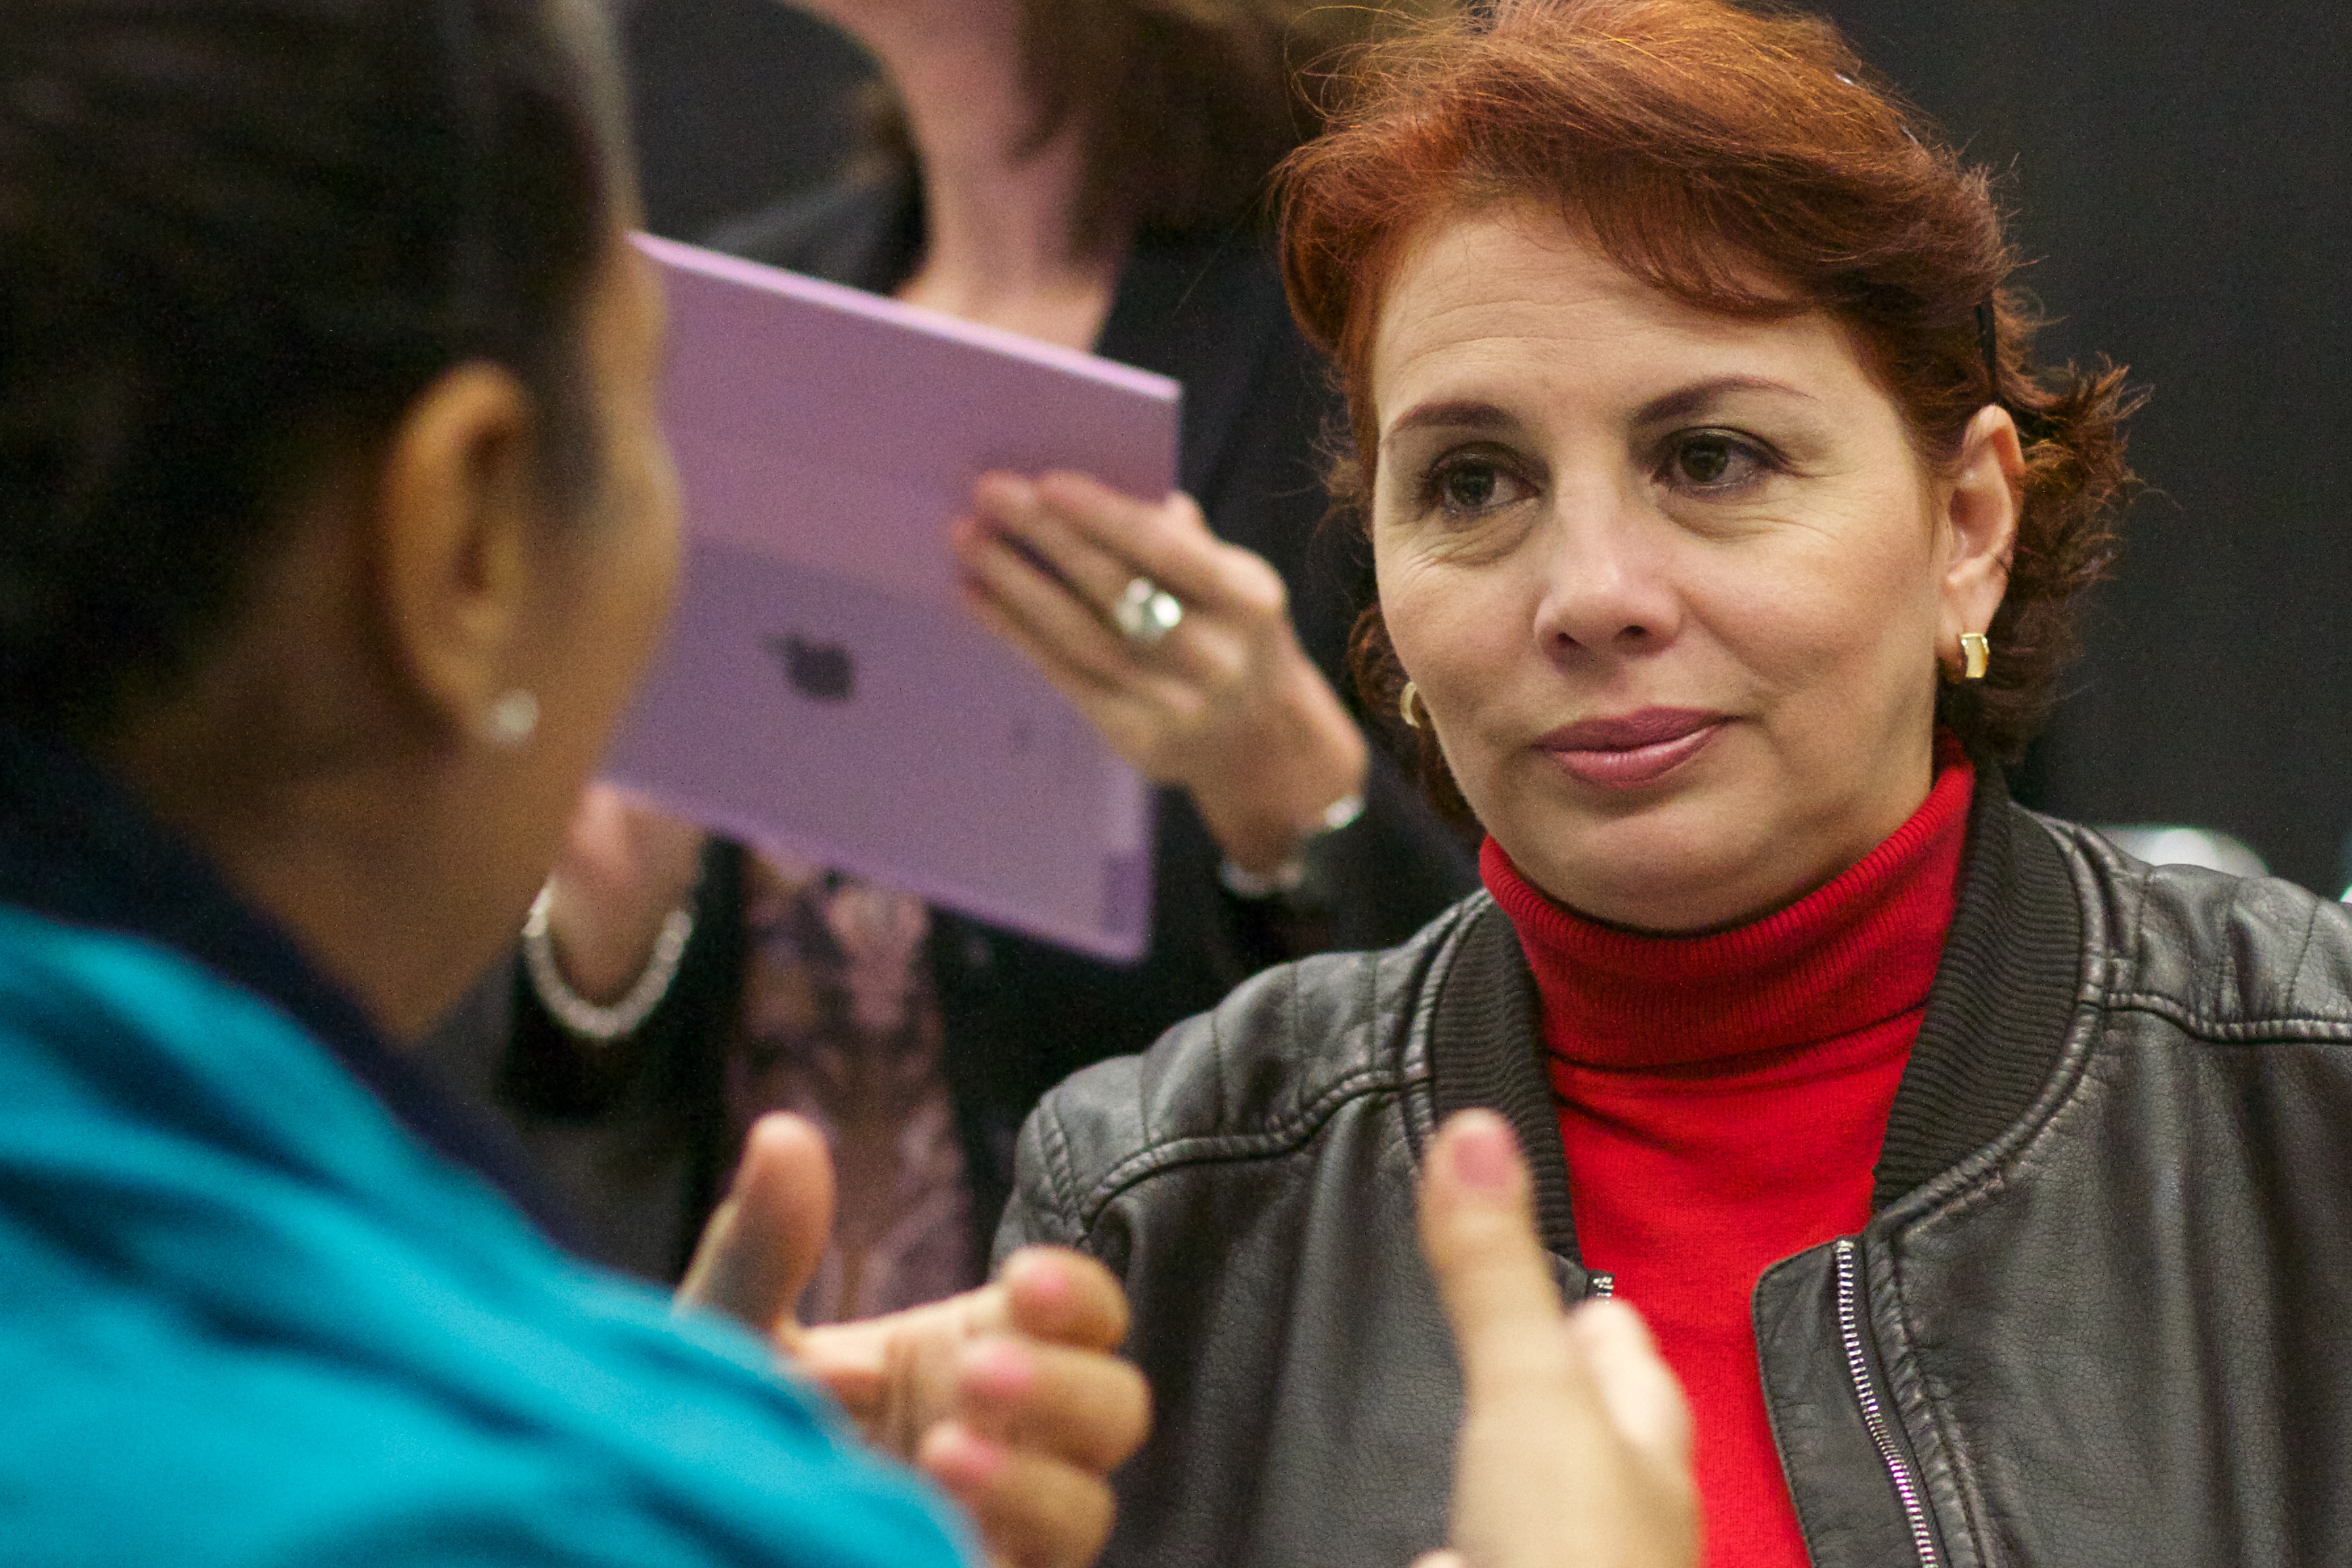
person, youth, udgagora